Greymouth

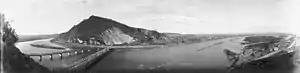

Archaeological evidence shows Māori settlements on the West Coast of New Zealand's South Island dating back to 1300–1400 AD. Located at Karamea, Westport (Kawatiri), Bruce Bay (Mahitahi) and Jackson Bay (Okahu), excavations have identified in-ground cooking ovens (hāngī) and middens (rubbish tips). They show that these early Māori ate moa and seals as well as fish from the river and sea. These earliest West Coast people were from east Polynesia. Their stone knives and adzes were made by using the Polynesian flaking method and personal ornaments found on the sites were based on traditional Polynesian shark-tooth designs. These early people were subsumed by later Māori tribes (iwi) who came to the West Coast as population grew and settlement spread.